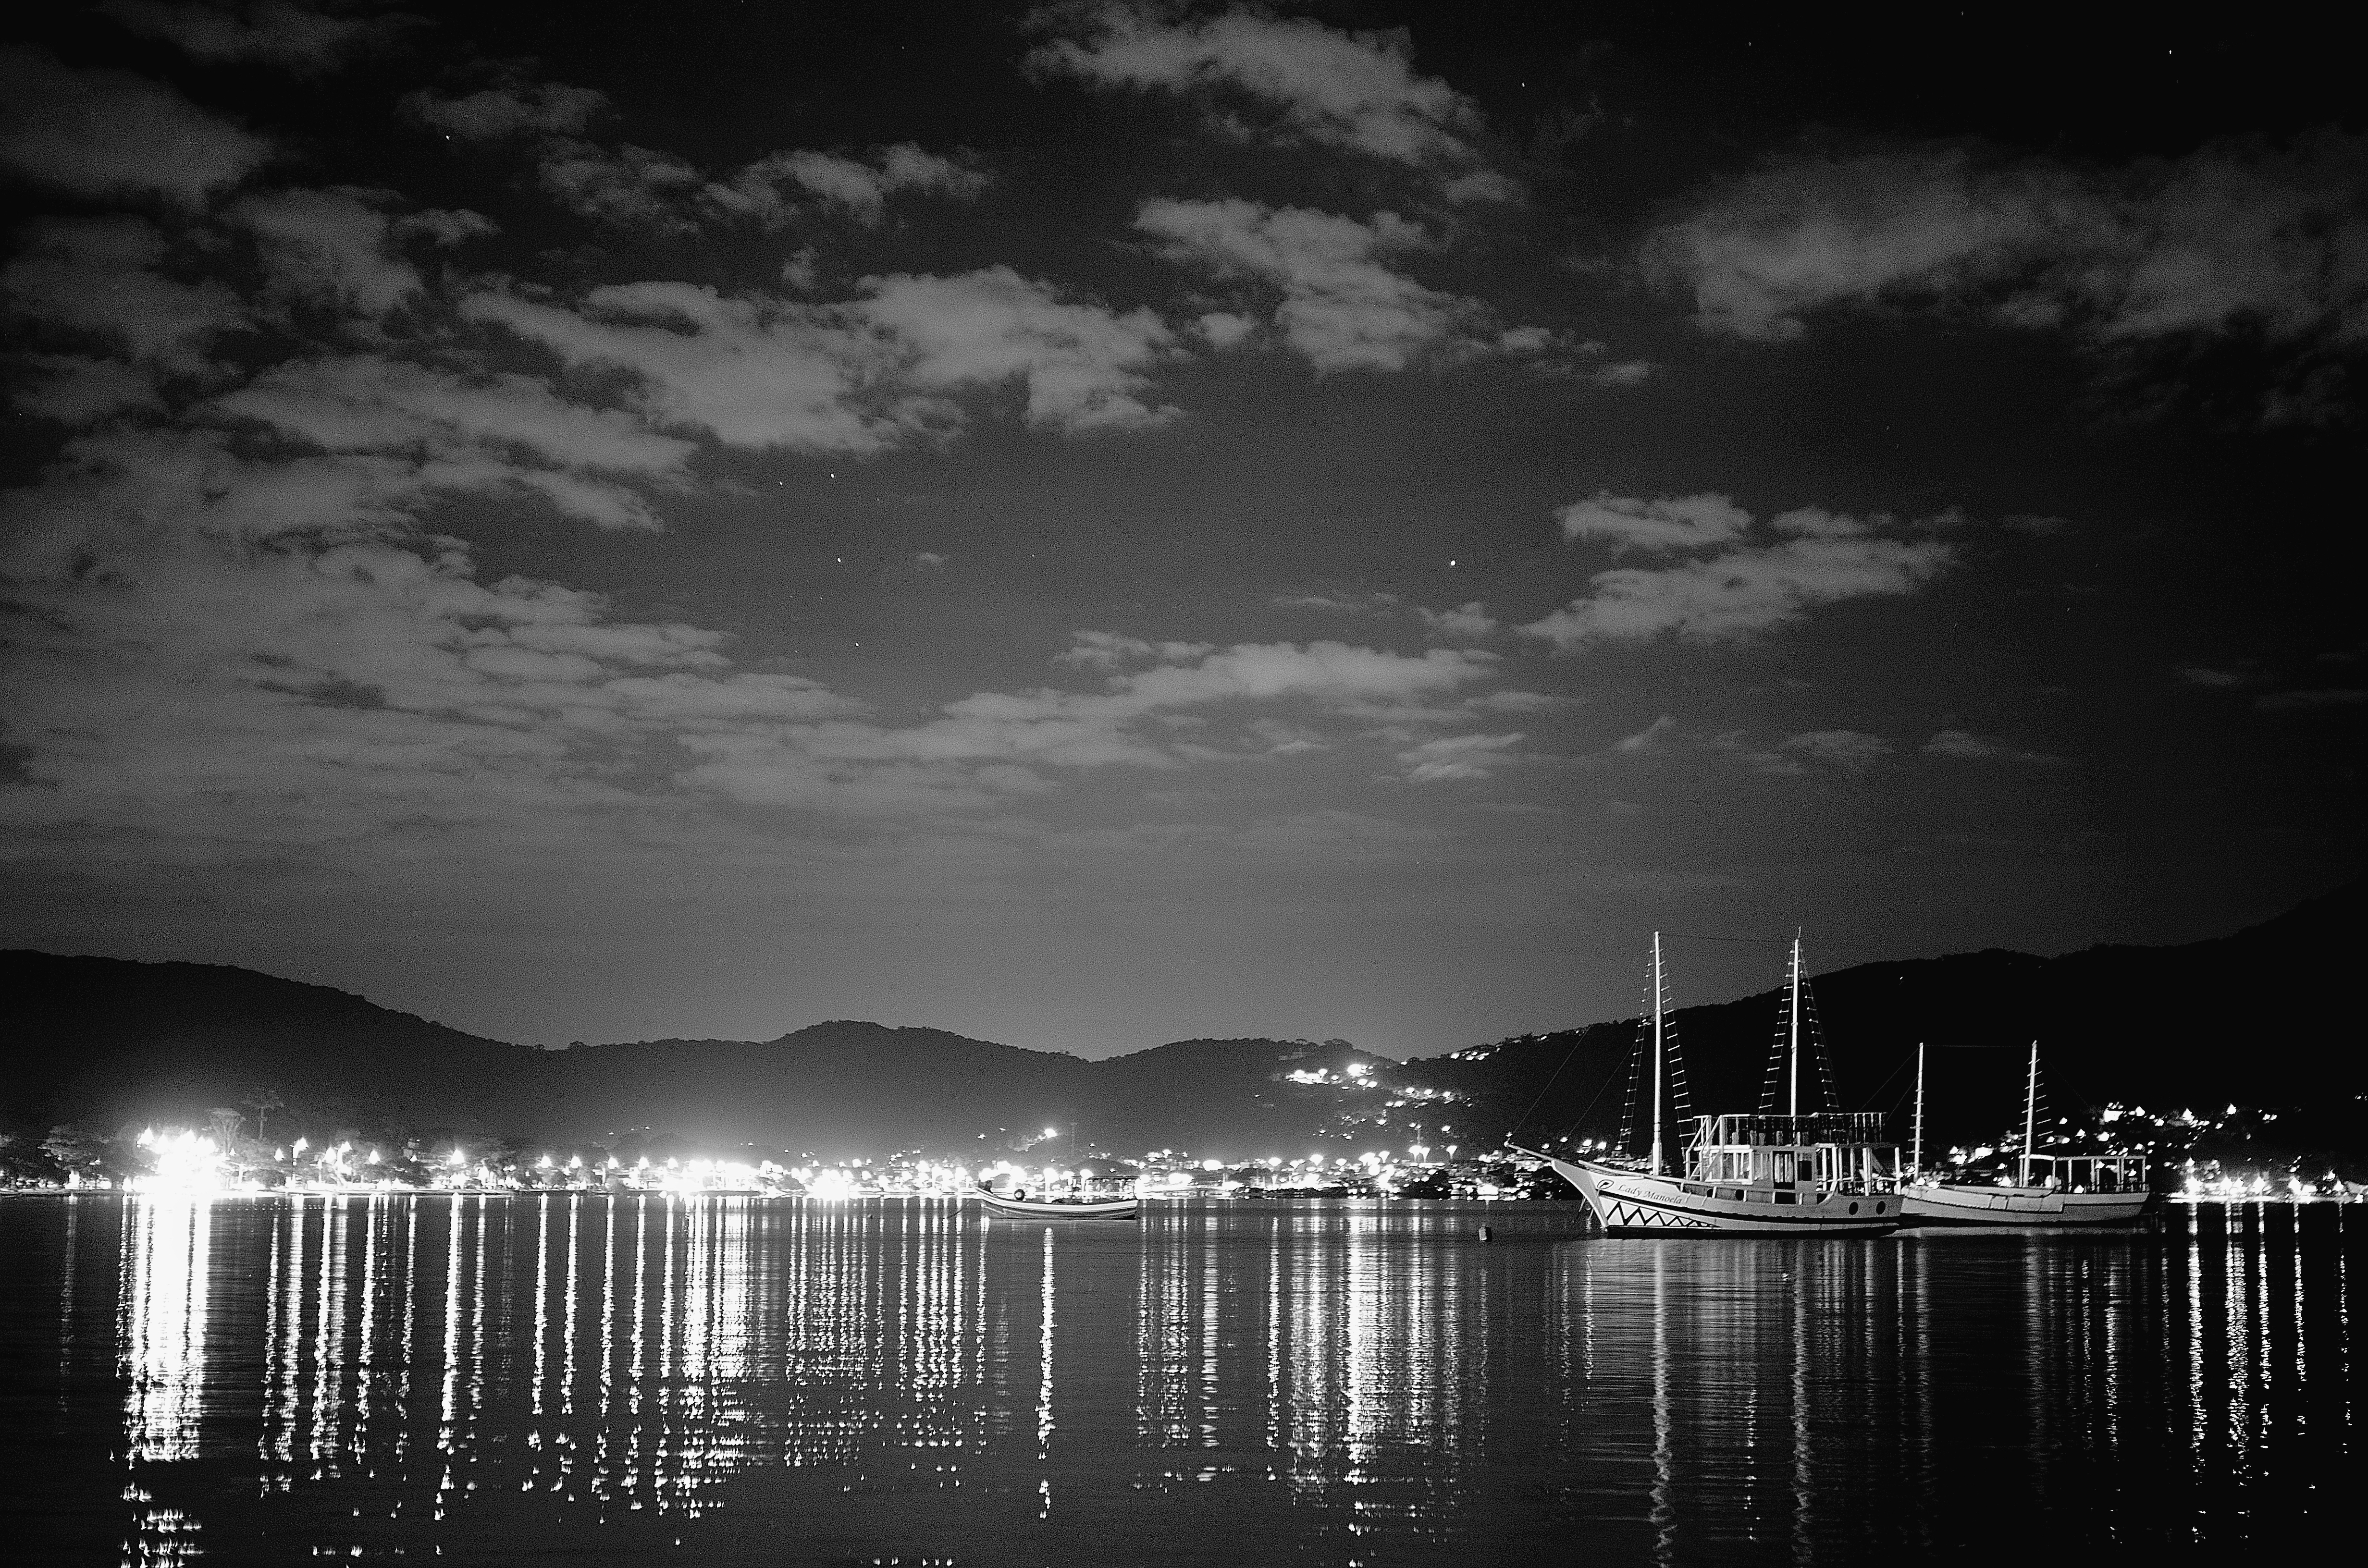
horizon, light, cloud, black and white, sky, skyline, night, photography, morning, dawn, cityscape, dusk, evening, reflection, darkness, monochrome, moonlight, reflejos, barco, brasil, nocturna, lago, florianopolis, santacatarina, lagoadaconceicao, luces, bardoboni, byn, monochrome photography, atmospheric phenomenon